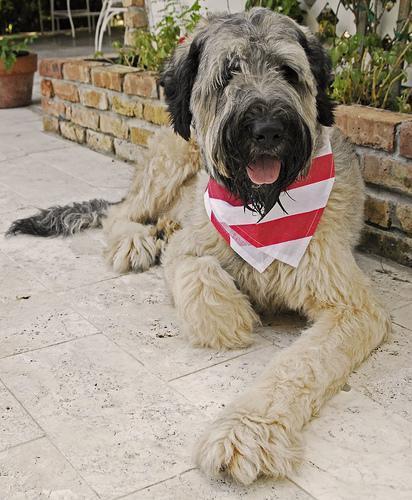
briard